Bob Bates

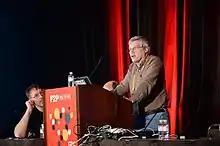
Bates presenting at the 2015 Game Developers Conference

In the course of his career since 1986, Bates has written, designed, produced, or overseen more than 45 games, with over six million units sold. According to Bates' website, the games have collectively won over 70 industry awards, including two Adventure Game of the Year awards.